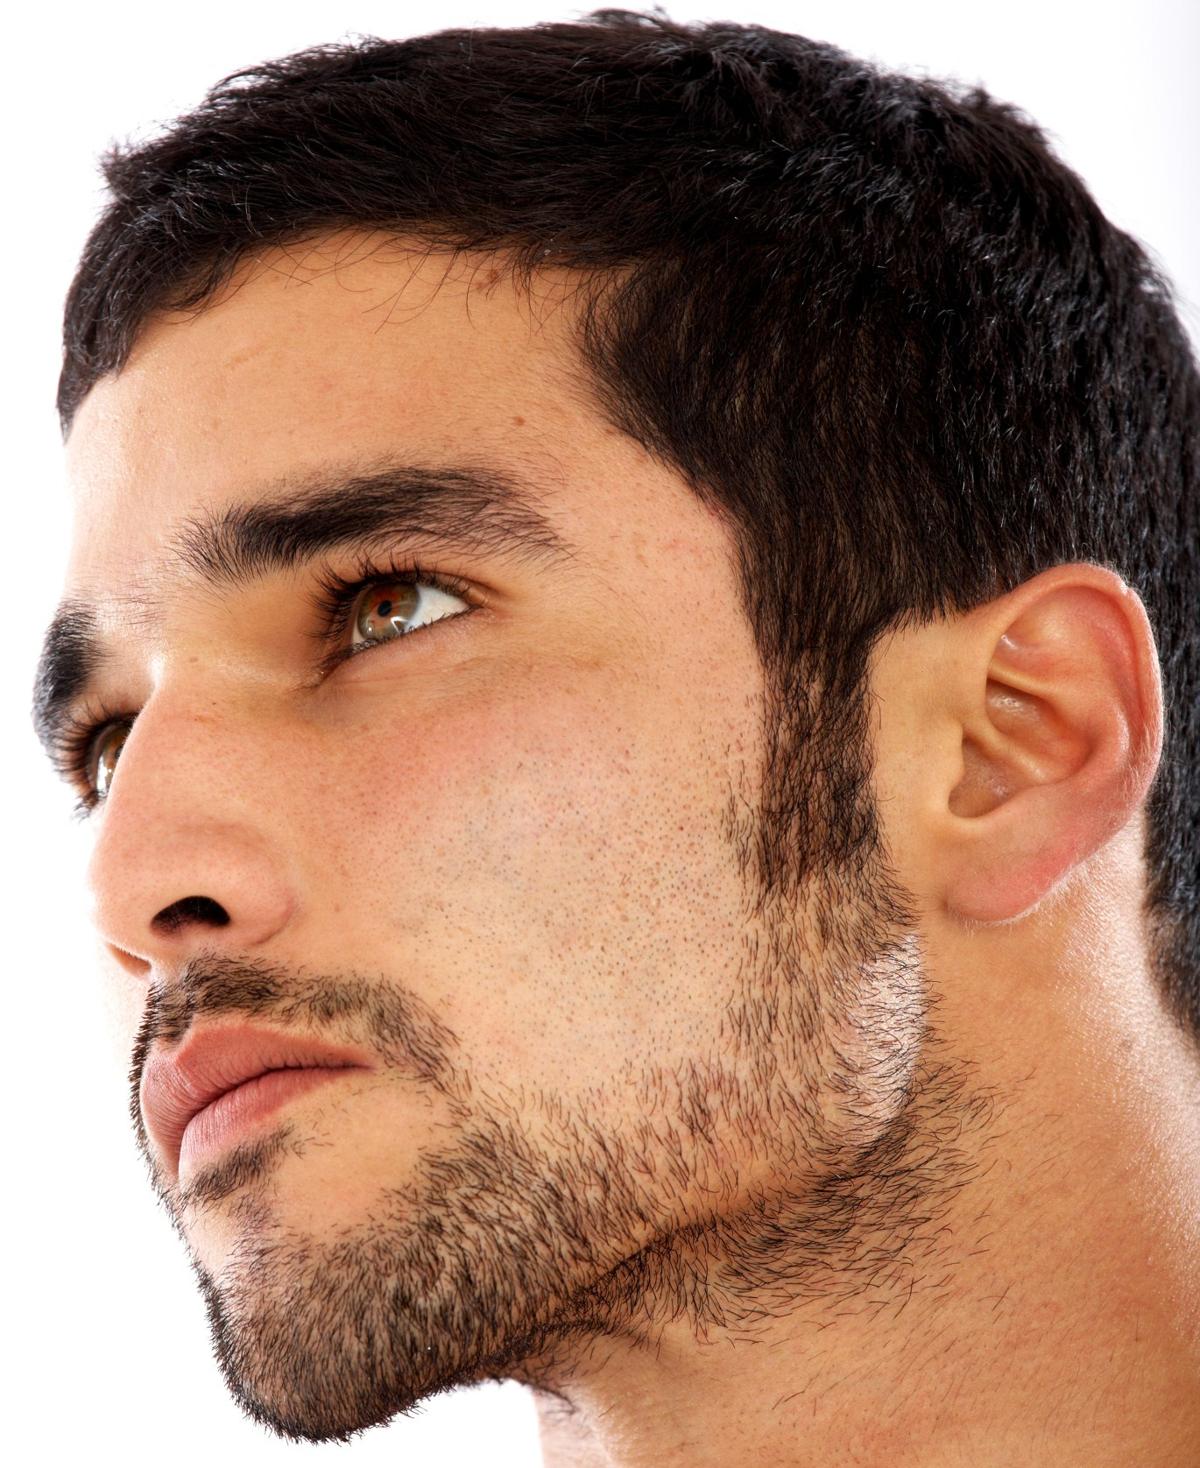
Gender: men